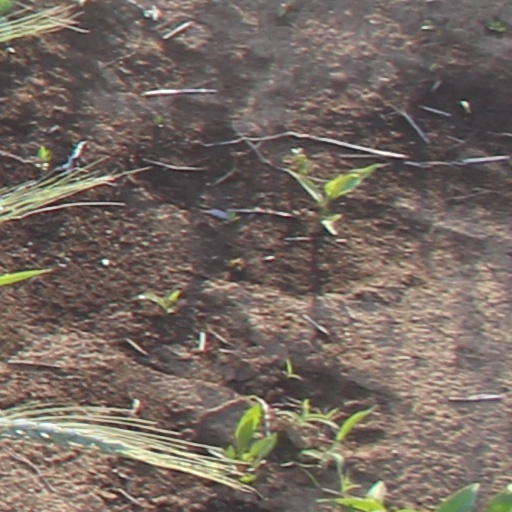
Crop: wheat